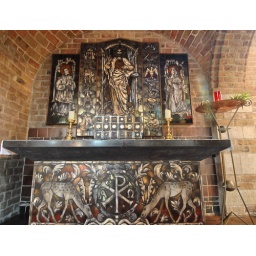
Geheel van glas in lood. Gemaakt door glazenier Joep Nicolaas.Made by stained glass artist Joep Nicolaas (1897-1972).St. Jacobs Church Enschede